Nalakhyan

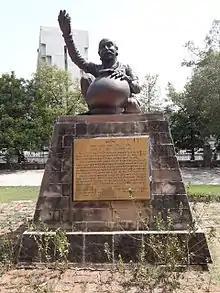
Statue of Premanand, Faculty of Arts, M. S. University, Vadodara

Premanand Bhatt was a professional reciter of mythical stories. He selected events from the old texts and reconstructed them, adding new incidents. "Nalakhyan" recreates and adapts the "Nalopakhyana", or story of King Nala and his queen, Damayanti, in chapter 27 of the "Vana Parva", the third "parva" (book) of the "Mahabharata". Premanand combines the mythical story with contemporary elements to bring it closer to his audience. The work was composed in 1685.